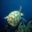
Label: turtle